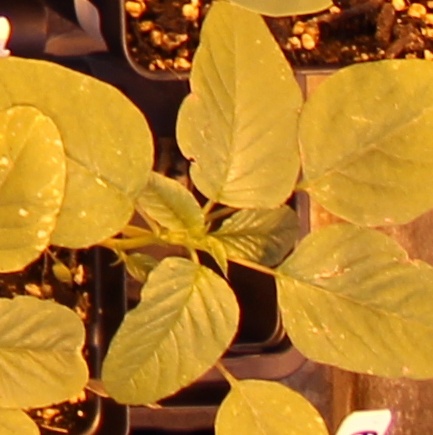
Label: Palmer Amaranth